Longyearbyen

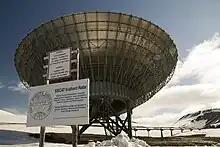
The EISCAT radar

No care or nursing services and welfare payments are available. Norwegian residents retain pension and medical rights through their mainland municipalities. The University Hospital of North Norway operates a clinic, Longyearbyen Hospital. Other public offices with a presence on Longyearbyen are the Norwegian Directorate of Mining, the Norwegian Polar Institute, the Norwegian Tax Administration and the Church of Norway. Longyearbyen is subordinate to Nord-Troms District Court and Hålogaland Court of Appeal, both in Tromsø.